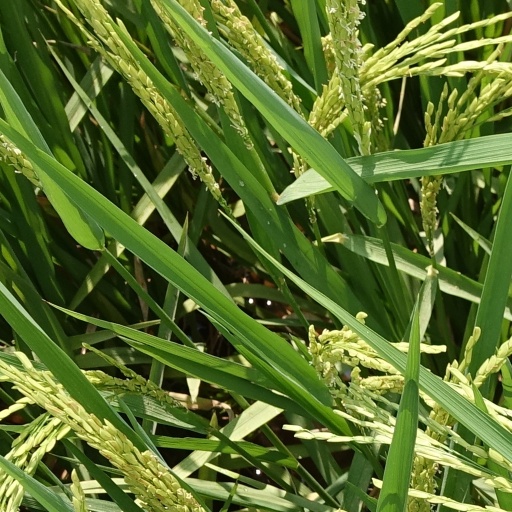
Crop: rice